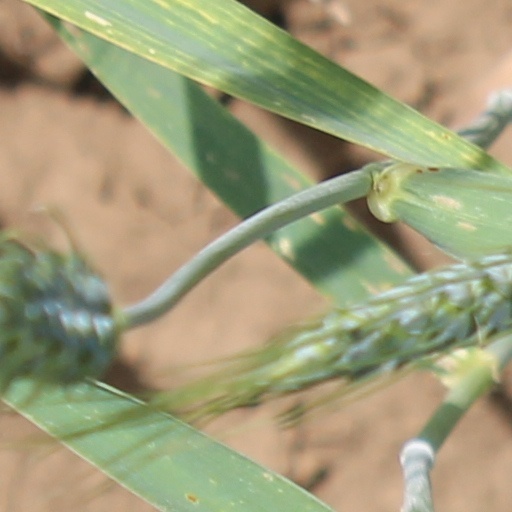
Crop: wheat